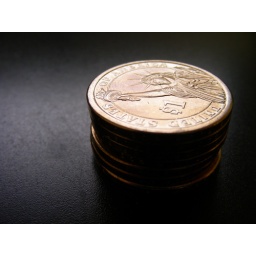
I think these are new. Because they are Rose Gold. I got them from a machine in a train station.